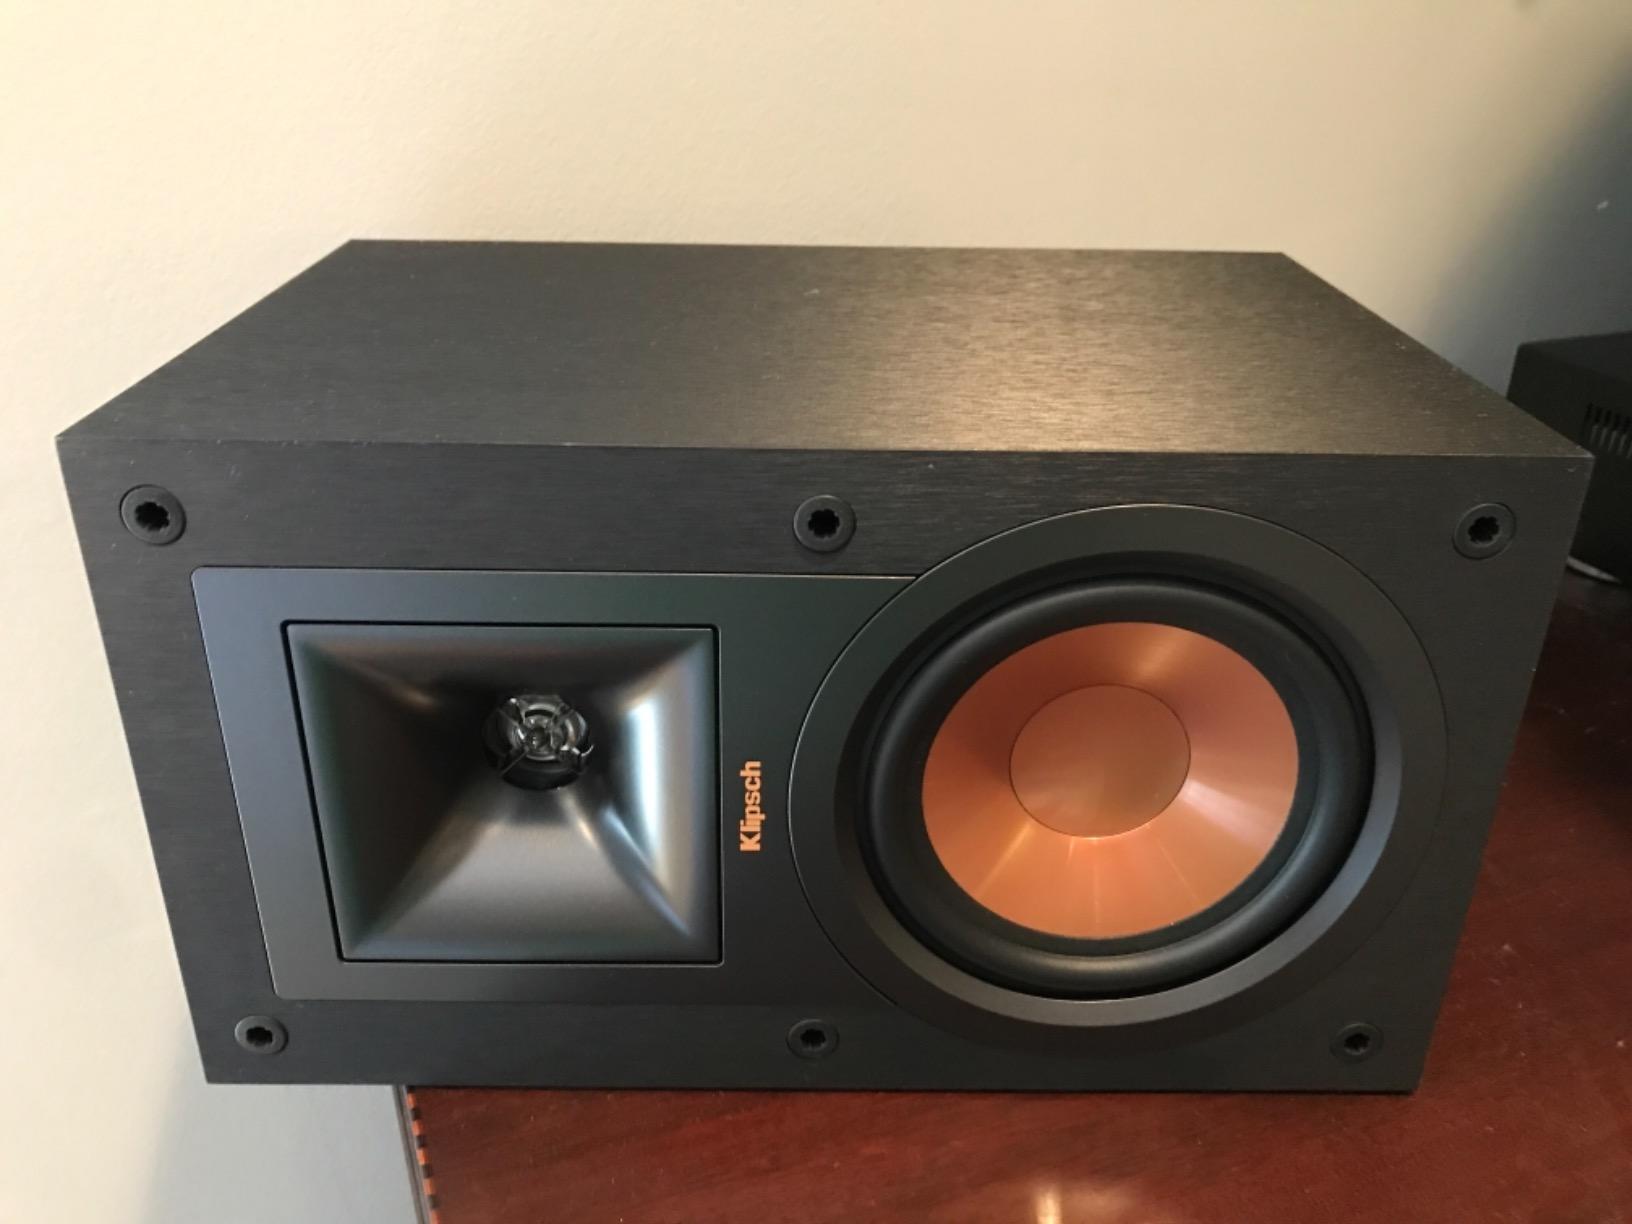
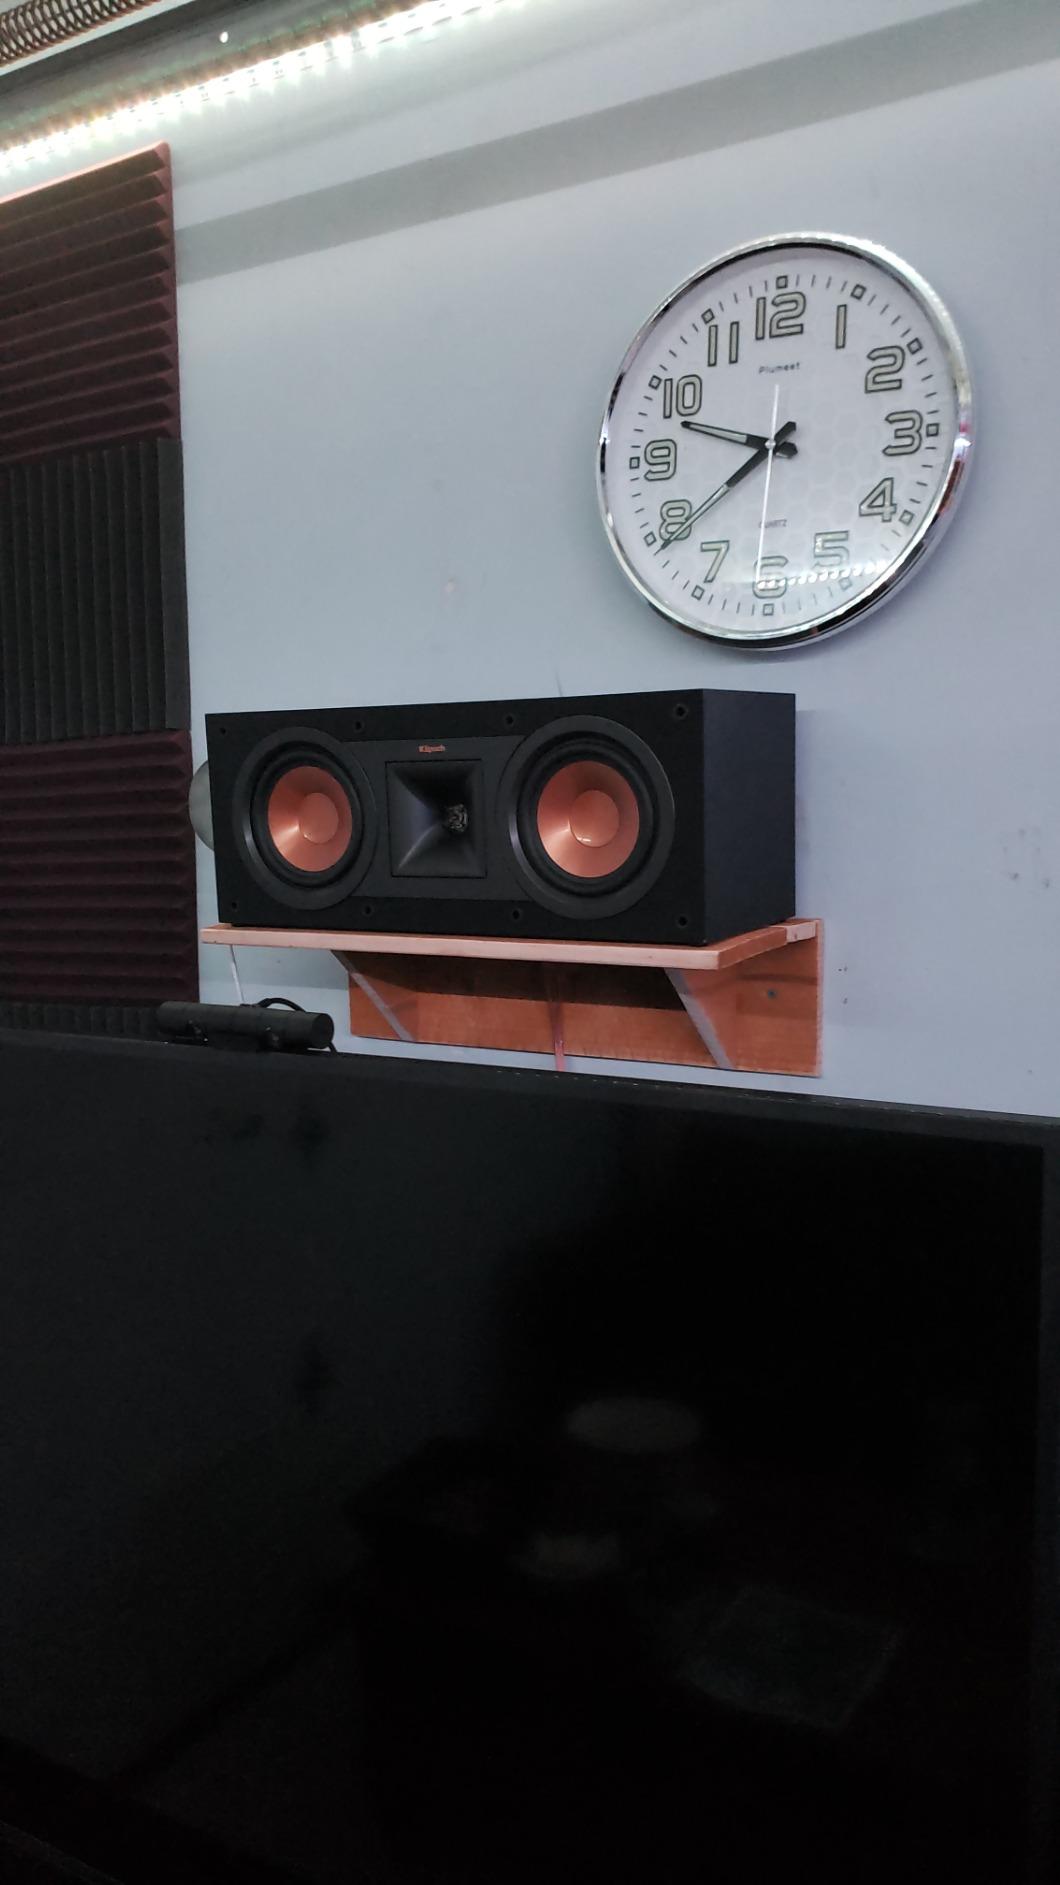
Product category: speaker
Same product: no